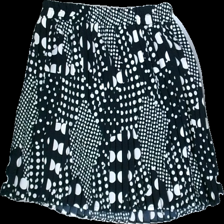
View: front
Type: Skirt
Category: Ladies
Brand: Not in the list
Colors: White, Black
Material: 100%polyester
Pattern: Dots
Cut: Cropped
Season: Summer
Smell: Major
Price range: <50
Recommended usage: Export